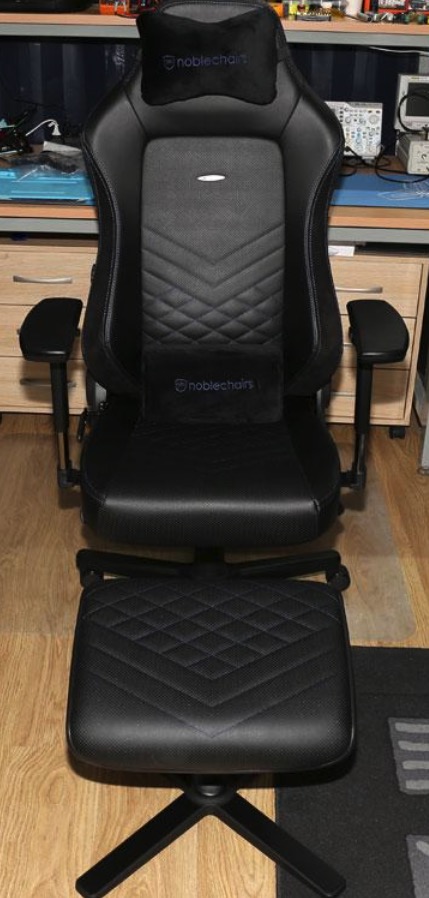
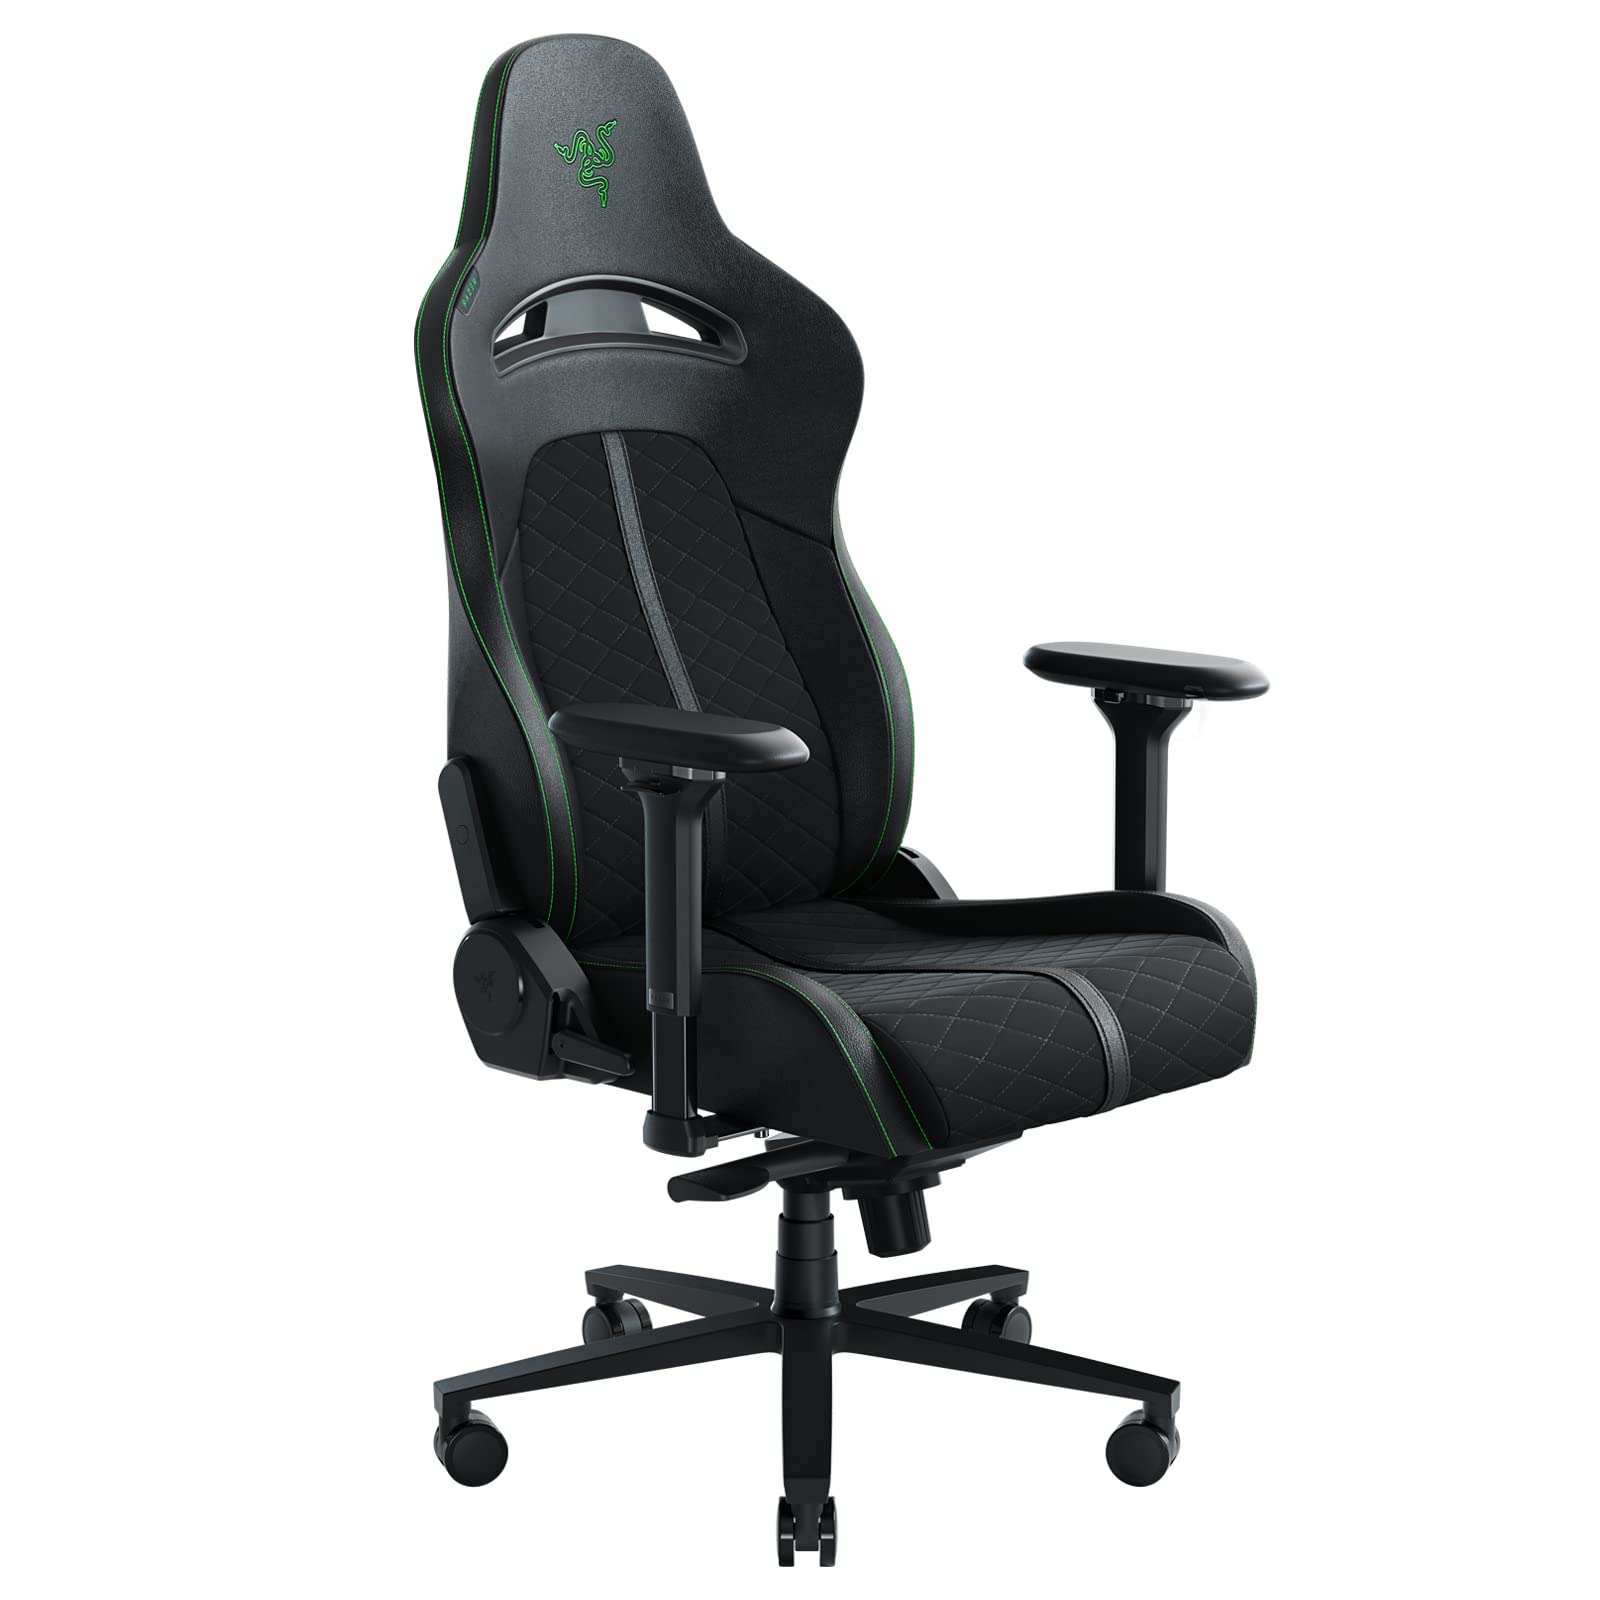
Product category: items_chair
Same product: no